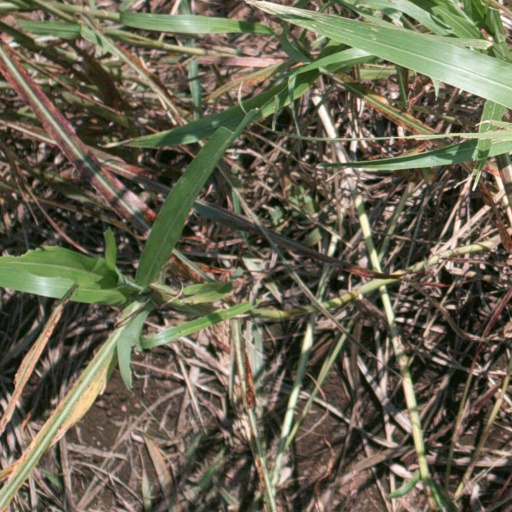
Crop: sorghum